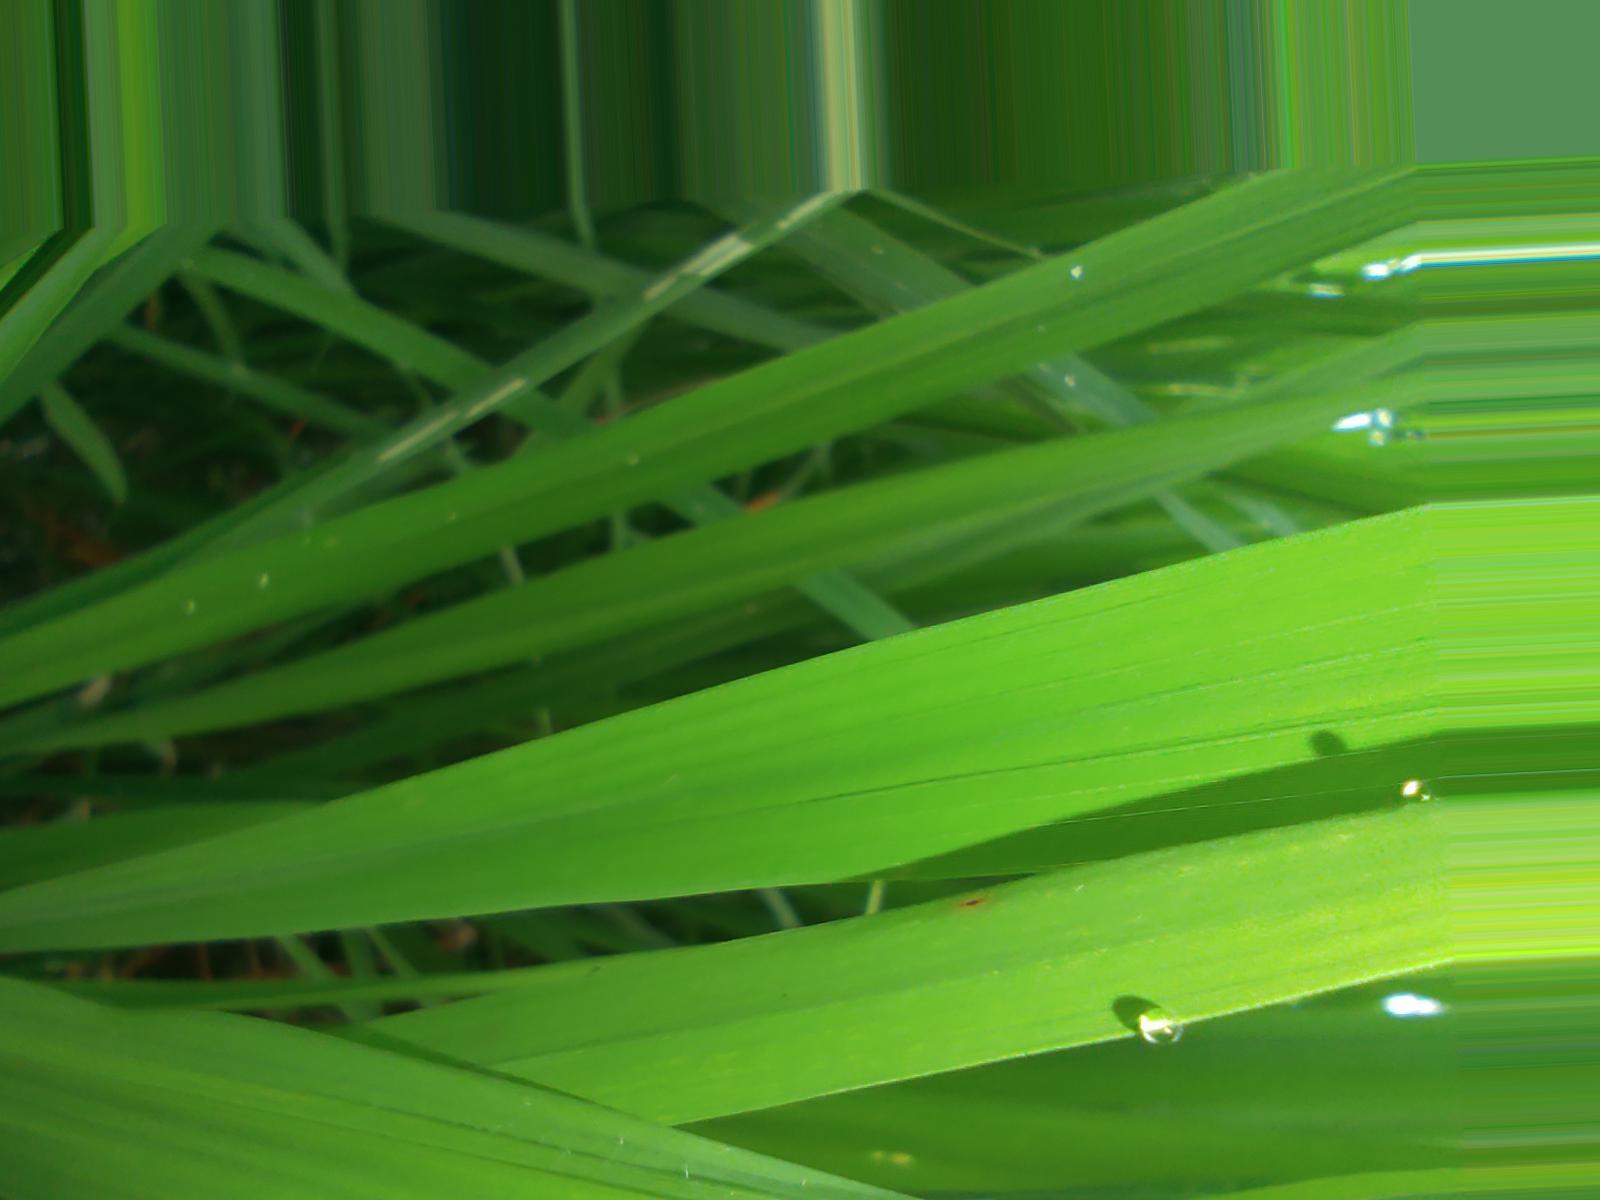
Nhãn: Healthy